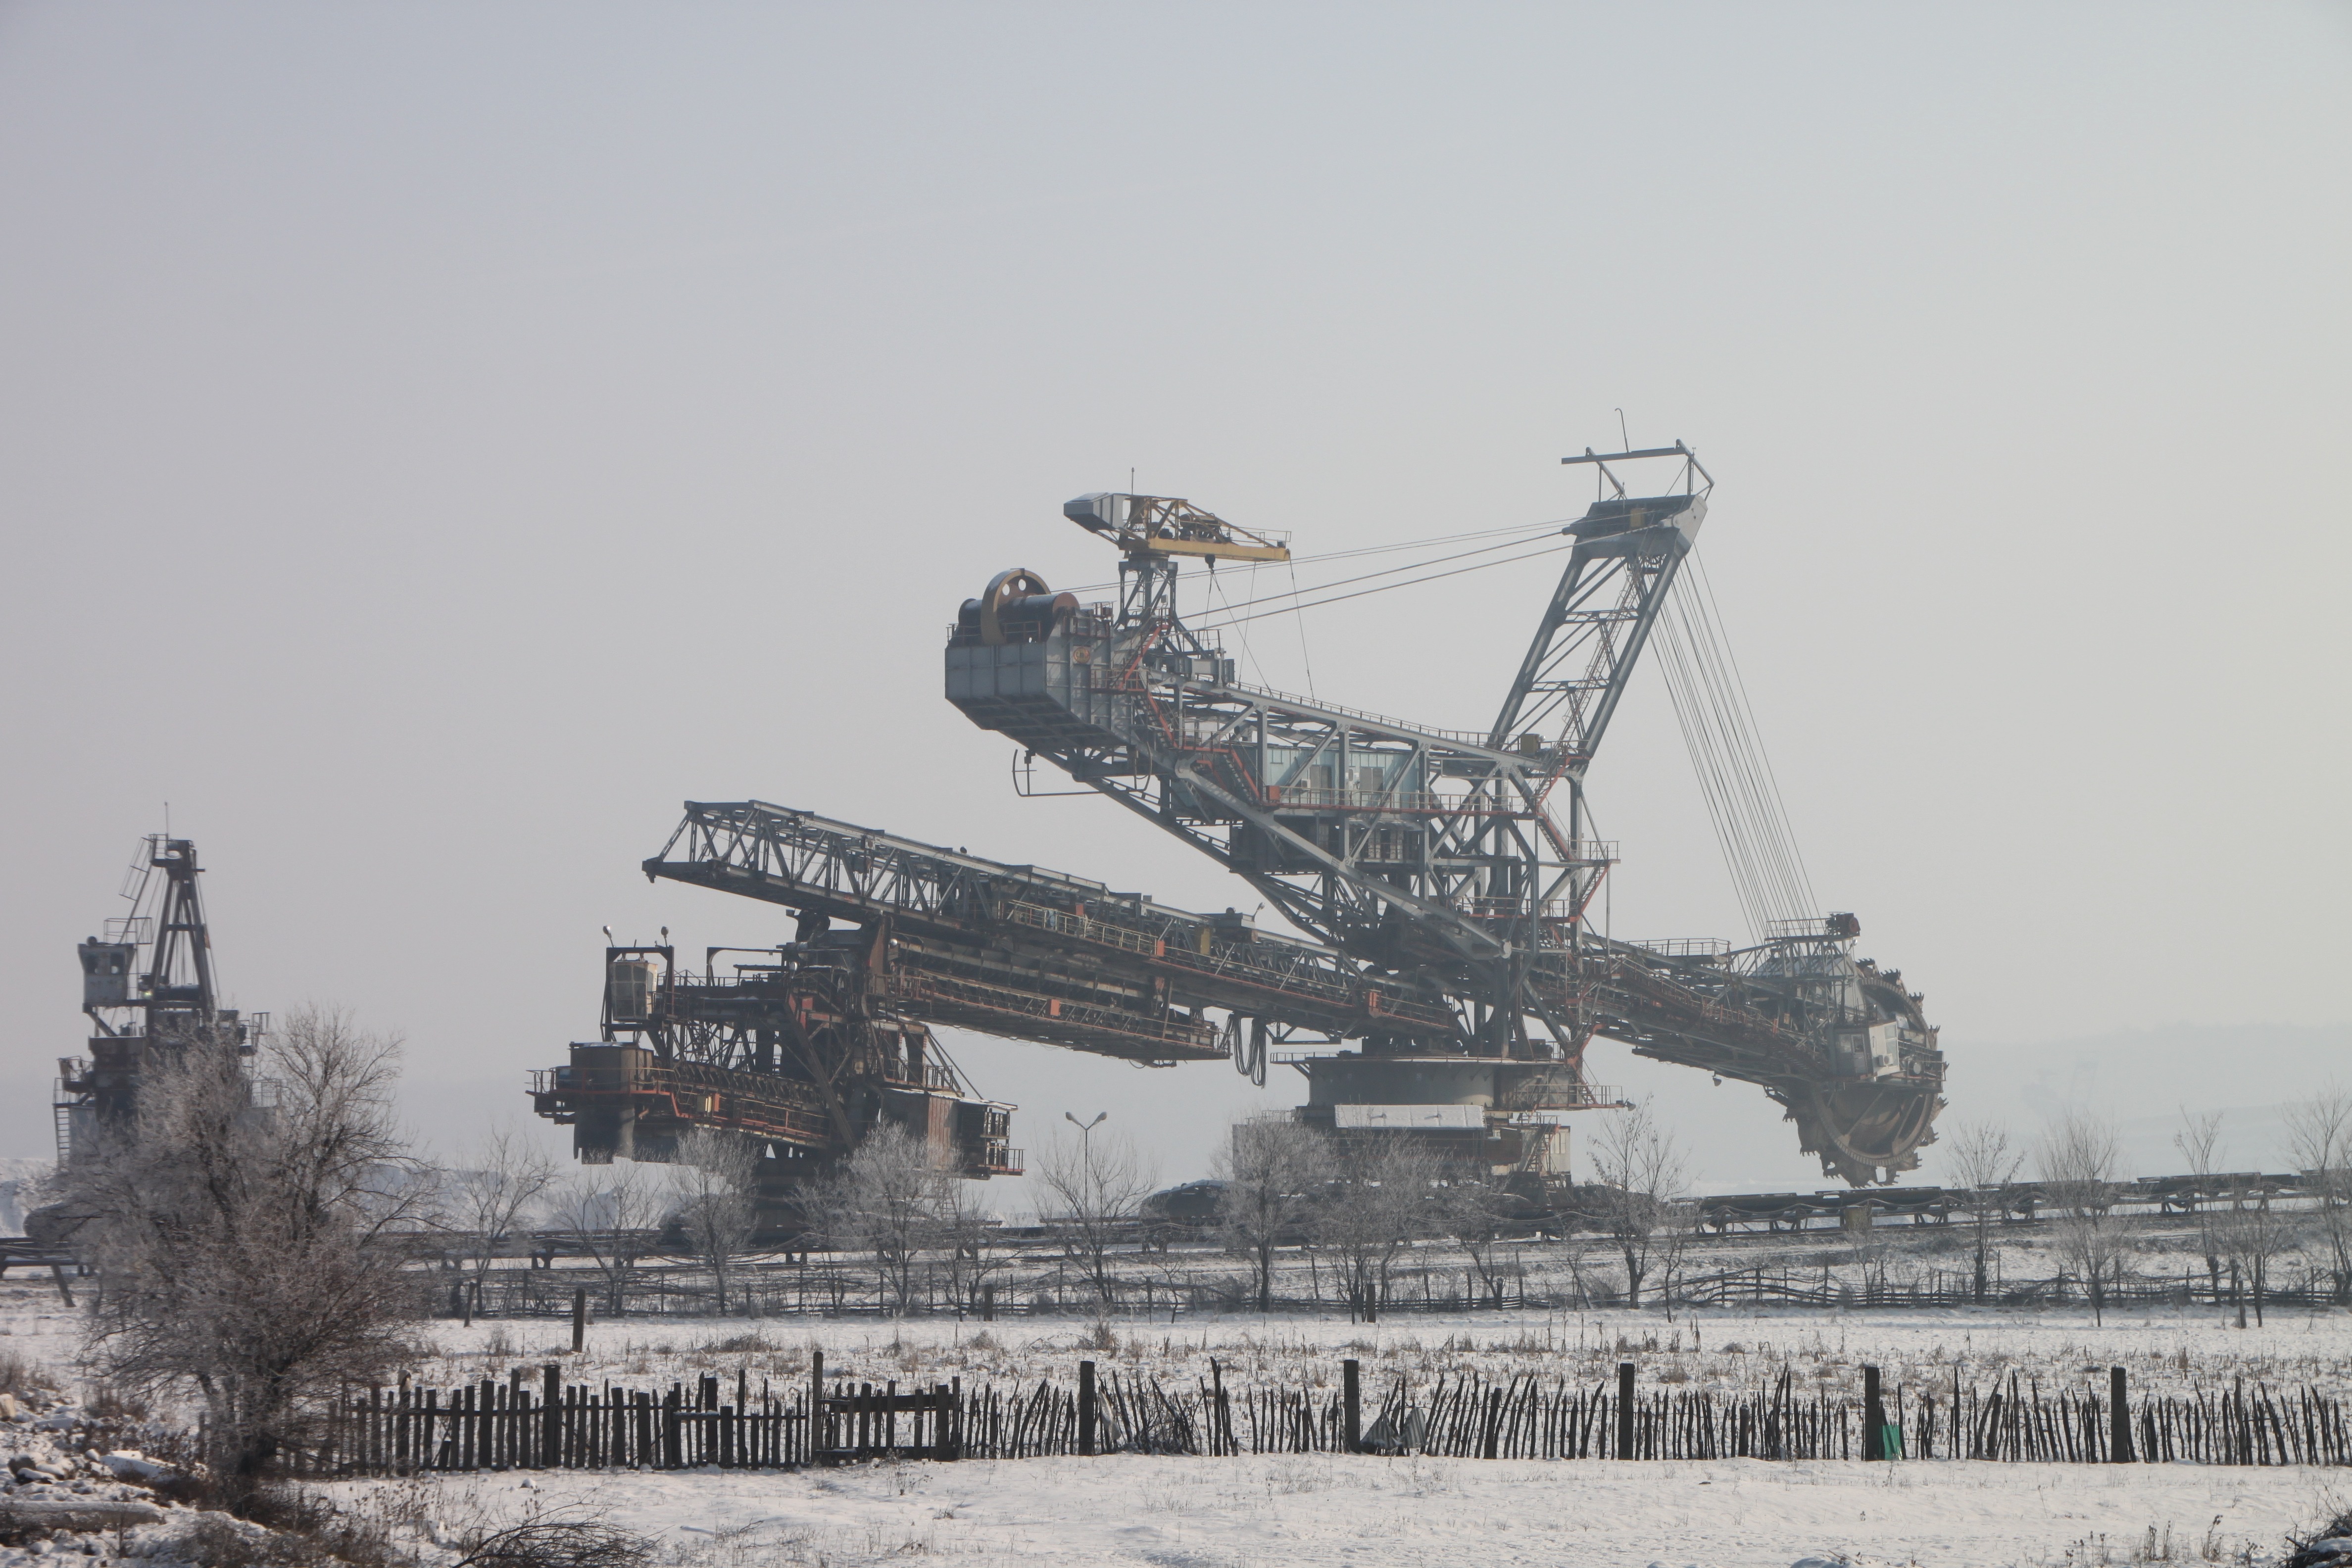
snow, winter, wheel, transport, vehicle, equipment, material, bucket, surface, energy, excavator, mining, industries, coals, construction equipment, oil field